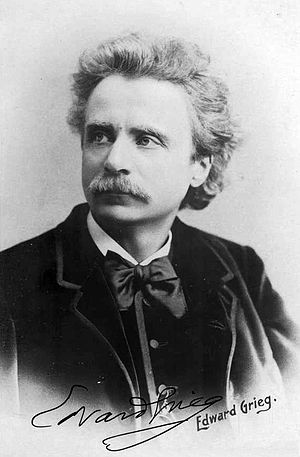
Edvard Grieg / Værker / Orkesterværker
Grieg 1888.
Edvard Hagerup Grieg var en norsk komponist og pianist. Han er en af de få nordiske komponister, som har opnået verdensberømmelse. Blandt hans mest kendte kompositioner er musikken til Henrik Ibsens Peer Gynt og klaverkoncerten i A-mol, hans eneste. Den fik ikke stor anerkendelse blandt kunst- og musikeliten, da den først udkom i 1868, men den fik hurtigt stor folkelig succes, specielt i USA. Den verdensberømte pianist Artur Rubinstein har i et interview fortalt, at han ikke anså koncerten som værende af væsentlig betydning, lige som de fleste i begyndelsen af 1900-tallet. Men han skiftede mening efter en middag med komponisten Sergej Rachmaninov, der roste den som den nok bedste klaverkoncert. A-mol-koncerten fik urpremiere i København i Casinos store sal. Grieg donerede penge fra koncerten til opførelsen af Unitarernes Hus på Østerbro.